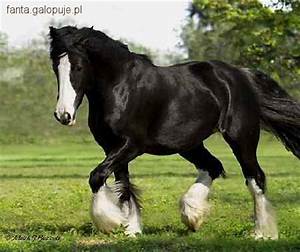
Label: horse